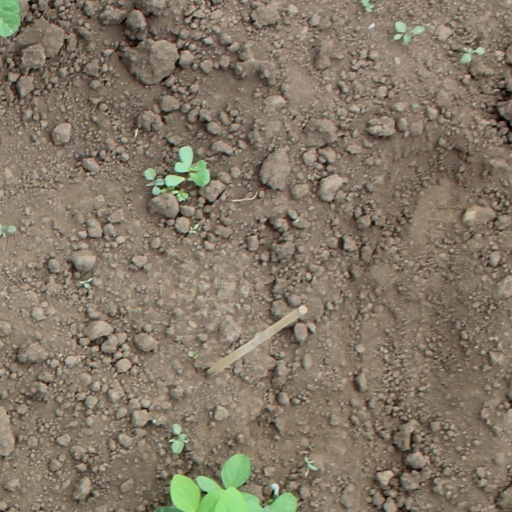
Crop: soybean